Answer in natural language. Estimate the real world distances between objects in the image. Which object is closer to brown colour dresser, Window or floating brown wooden bed? Choose between the following options: floating brown wooden bed or Window
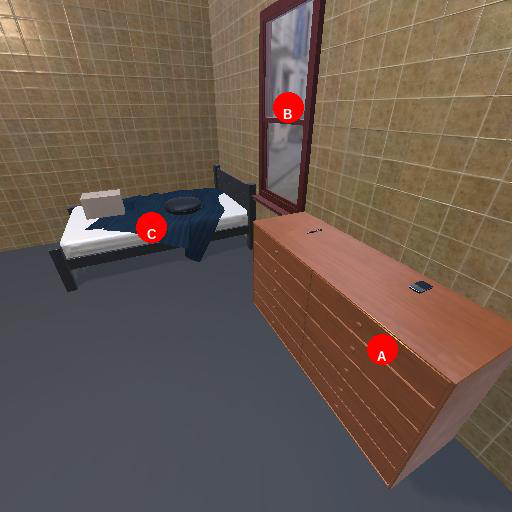
<answer>Window</answer>